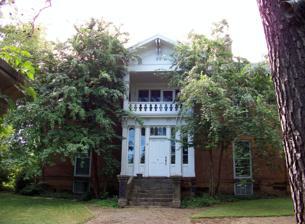
Building: Gregg House (Fayetteville, Arkansas)
Country: United States of America
Year built: 1871
Historic house in Arkansas, United States United States historic place Gregg House U.S. National Register of Historic Places Location in Arkansas Show map of Arkansas Location in United States Show map of the United States Location 339 N. Gregg St., Fayetteville, Arkansas Coordinates 36°4′4″N 94°10′1″W / 36.06778°N 94.16694°W / 36.06778; -94.16694 Area less than one acre Built 1871 ( 1871 ) NRHP reference No. 74000502 Added to NRHP September 17, 1974 The Gregg House is a historic house at 339 Gregg Street in Fayetteville, Arkansas , near the University of Arkansas campus.   It was built in 1871 and listed on the National Register of Historic Places in 1974. Architecture A 2 + 1 ⁄ 2 story Georgian home built on large sandstone blocks, the Gregg House has brick exterior walls generally one foot (0.30 m) thick. The two story portico is open to the air on the second floor and enclosed by glass panels on the first floor. Two chimneys provide access for eight fireplaces. A small 1 + 1 ⁄ 2 story building is connected via a breezeway, called an "ice house" by the Gregg family. The property is bordered by an ornamental iron fence and large trees. Eponym Lafayette Gregg relocated to northwest Arkansas from Moulton, Alabama as a child in 1835. After growing up on a Washington County farm, Gregg read law in Fayetteville and passed the bar exam , rising to become a prominent attorney in town. During the Civil War , Gregg was in charge of the Fourth Arkansas Cavalry (Federal) He was elected to the Arkansas House of Representatives after the war, later becoming the prosecutor for the Fourth Circuit, Chancellor of the Pulaski Chancery Court , and an associate justice of the Arkansas Supreme Court . Gregg also secured support for locating the Arkansas Industrial University in Fayetteville (now known as the University of Arkansas). Following its founding in 1871, Gregg was elected to the board of trustees. Gregg also became president of the Bank of Fayetteville and was defeated in a gubernatorial bid by Simon Pollard Hughes, Jr. Following his death in 1891, courts, businesses, banks, and the university all closed on the day of Gregg's funeral. He is buried in nearby Evergreen Cemetery with several other influential Fayetteville residents. See also National Register of Historic Places listings in Washington County, Arkansas References